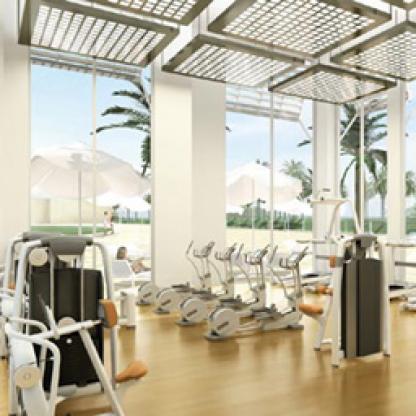
Scene: Indoor